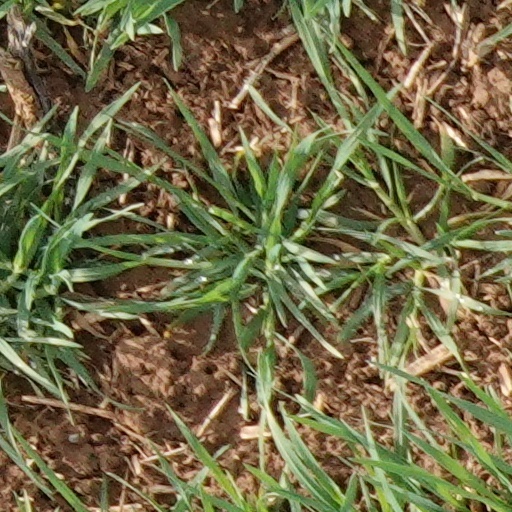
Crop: wheat